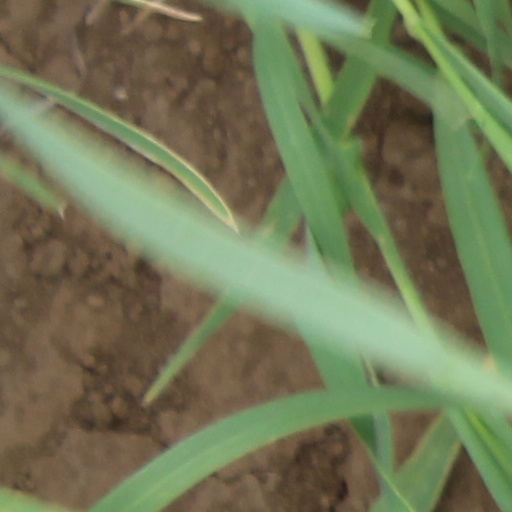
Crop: wheat